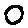
Label: 0